Laetitia Jermyn

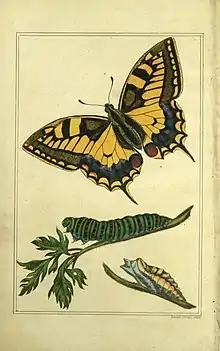
Page from "The Butterfly Collector's Vade Mecum" by Laetitia Jermyn

Laetitia Jermyn (1788–1848) was a British entomologist, illustrator and author. She was mentored by William Kirby, to whom she dedicated her best remembered work: "The Butterfly Collector’s Vade Mecum," meaning 'ready reference'.